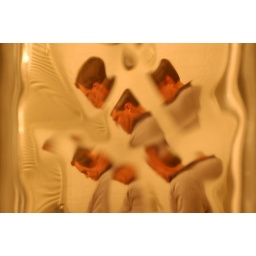
through the glass bricks in our awesome bed and breakfast in manarola.